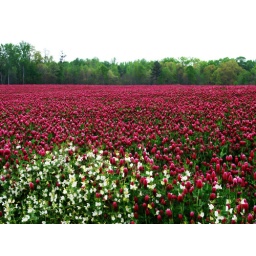
Field of Red Clover with some other white wild flowers, along a country road in Central Georgia.